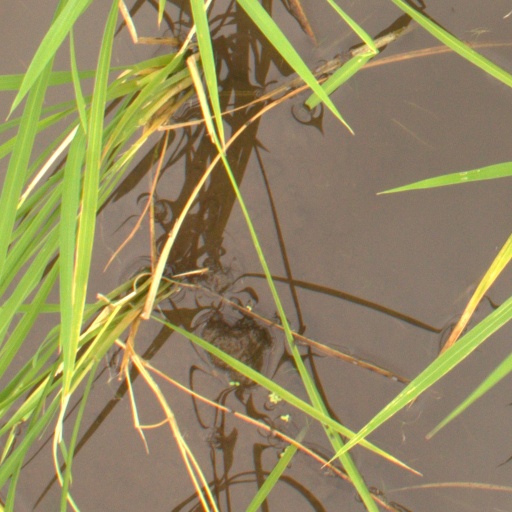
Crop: rice